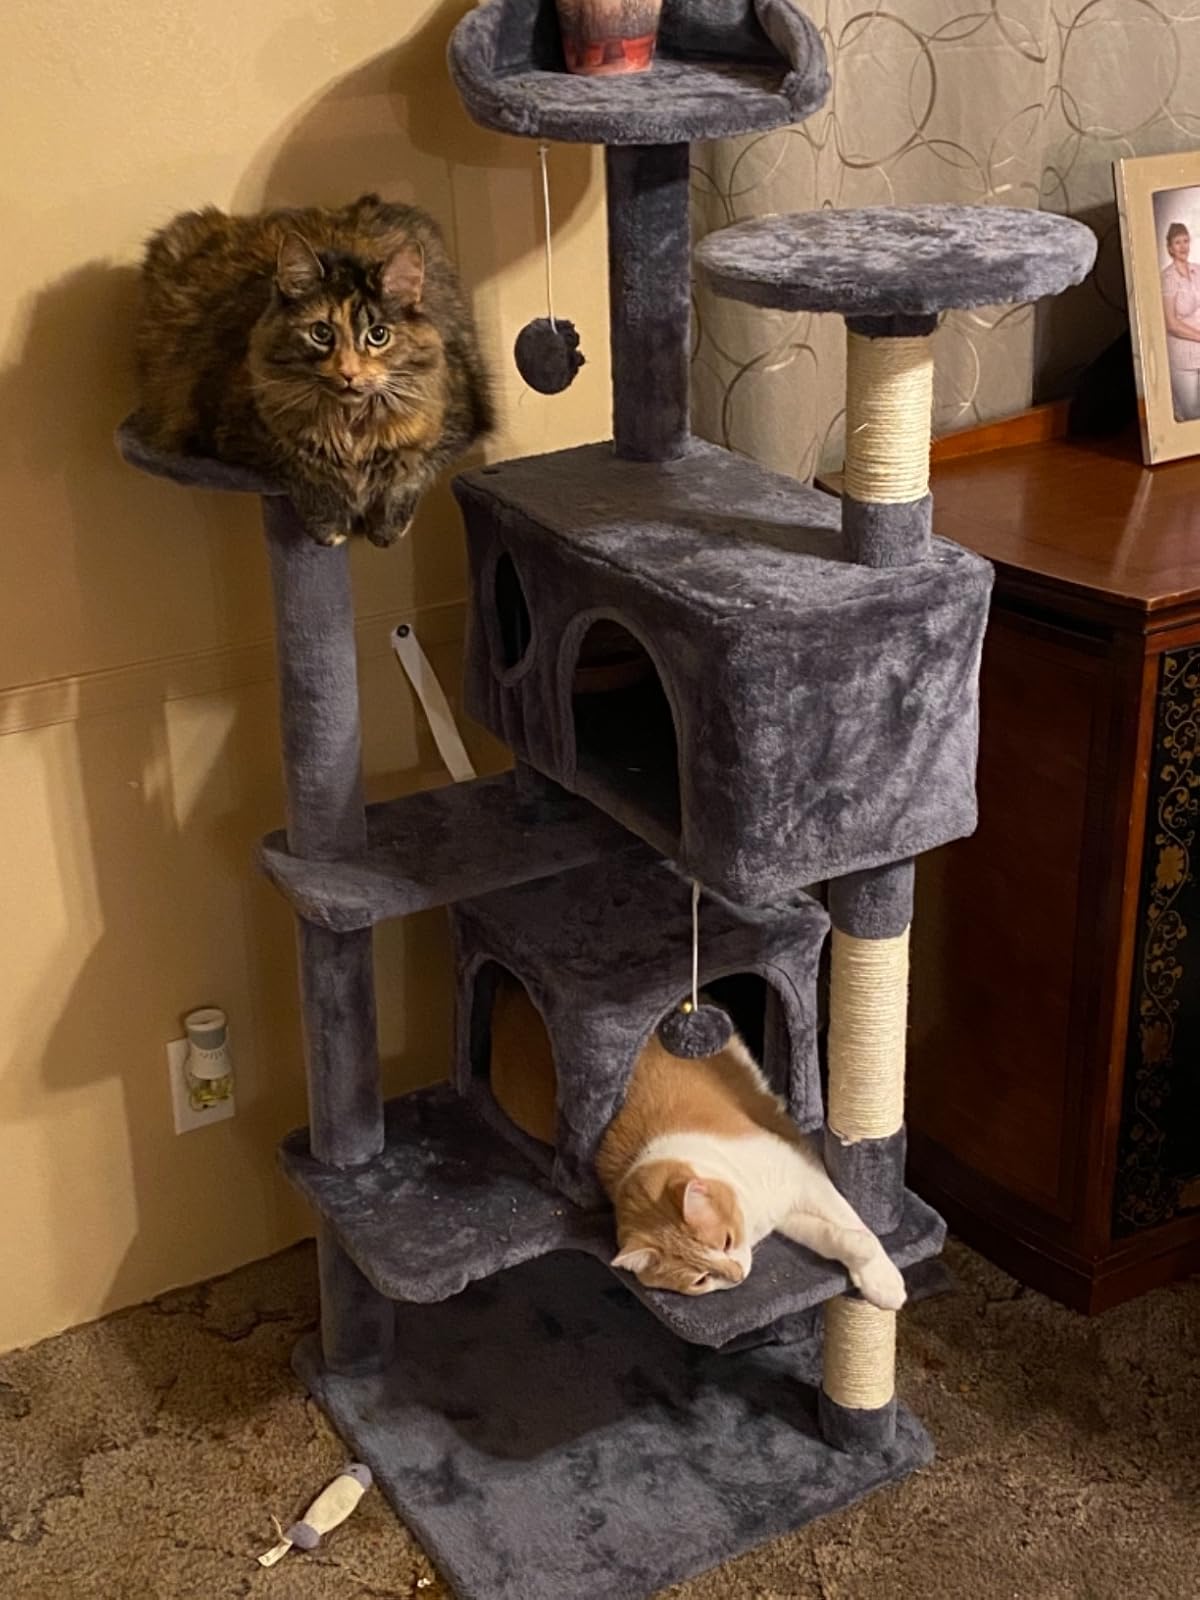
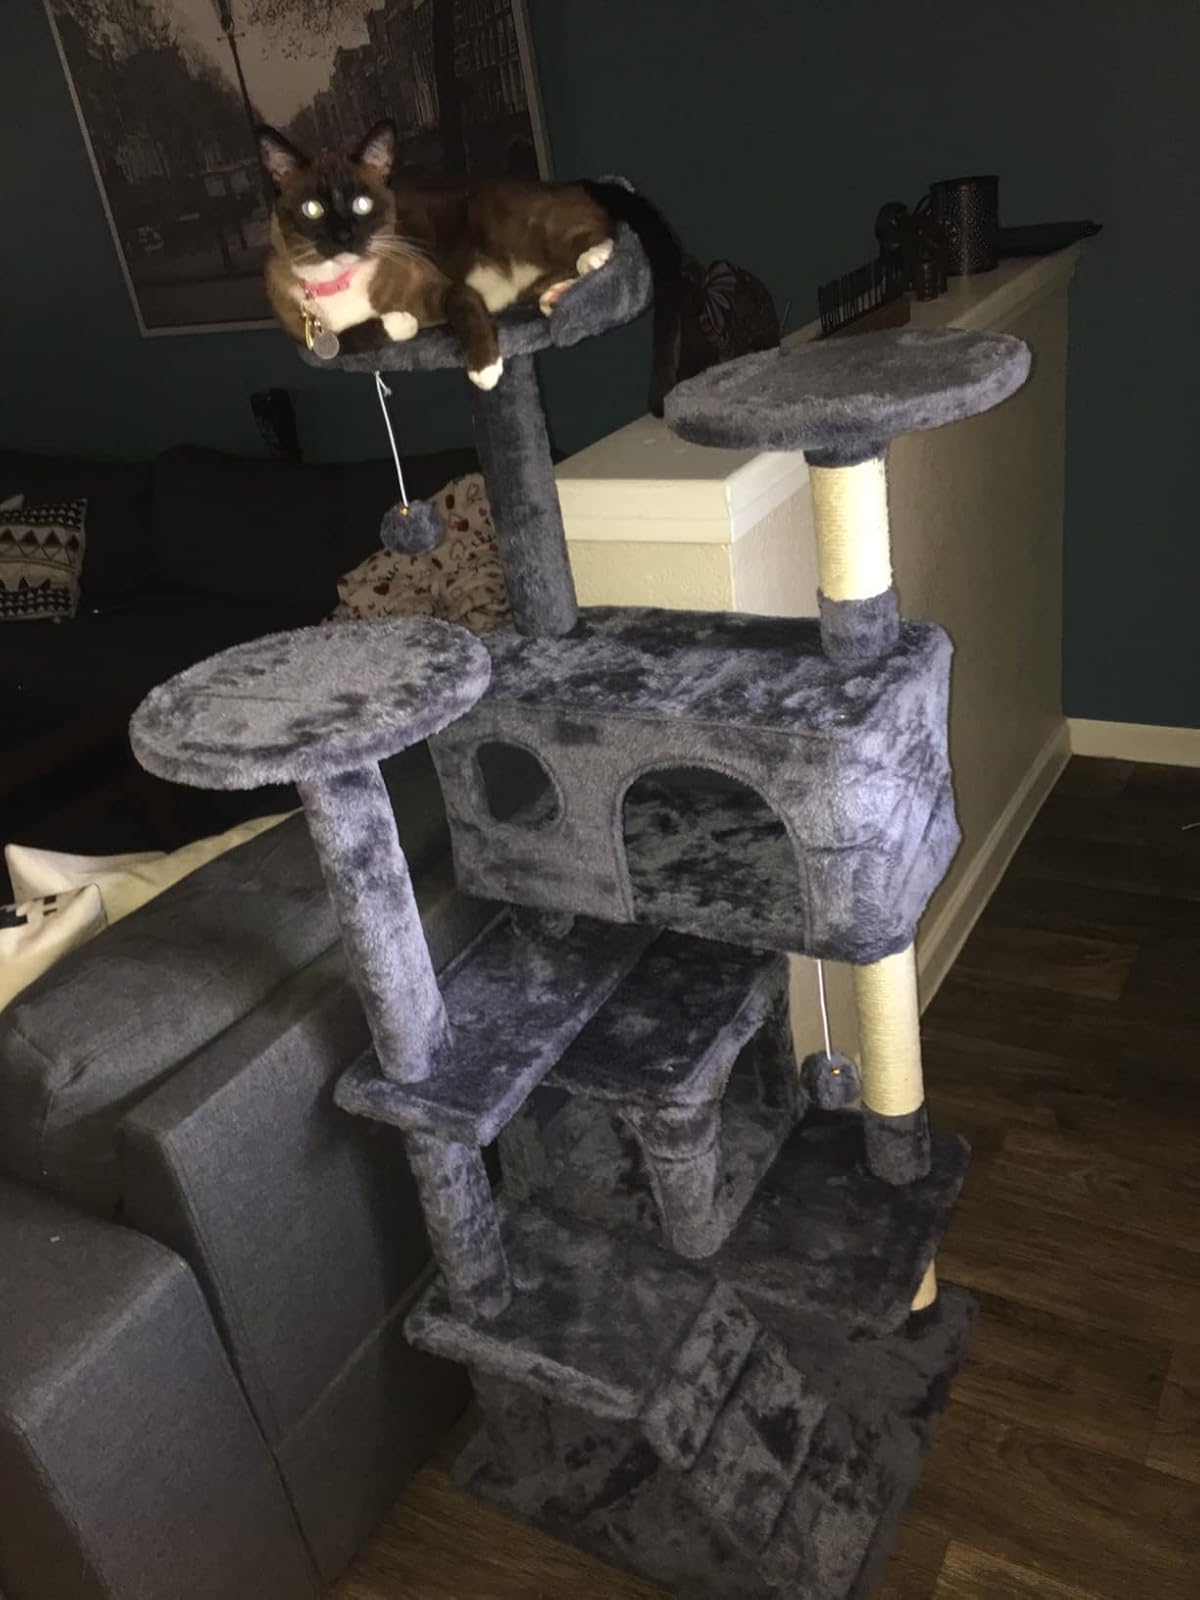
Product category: items_cat tree
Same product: yes